Describe the emotion expressed in this image:  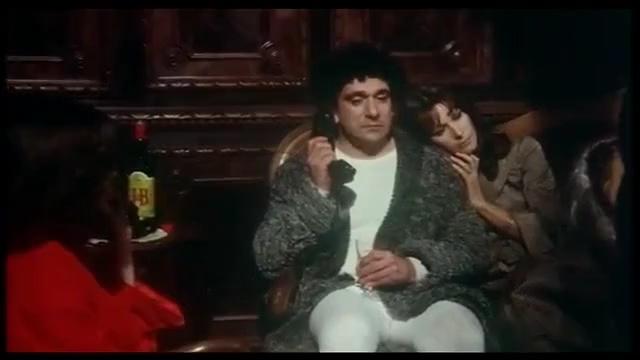
This person displays Pain, valence and arousal with low intensity.